Olga Kifyak

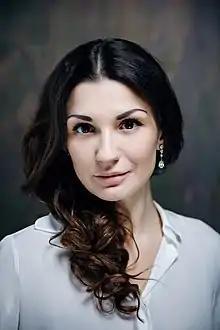

Olga Kifyak (born 24 April 1984) is a Ukrainian ballet dancer, the 1-st soloist at the National Academic Opera and Ballet Theater named after T.G. Shevchenko (since 2001). Merited Artist of Ukraine since 2012.